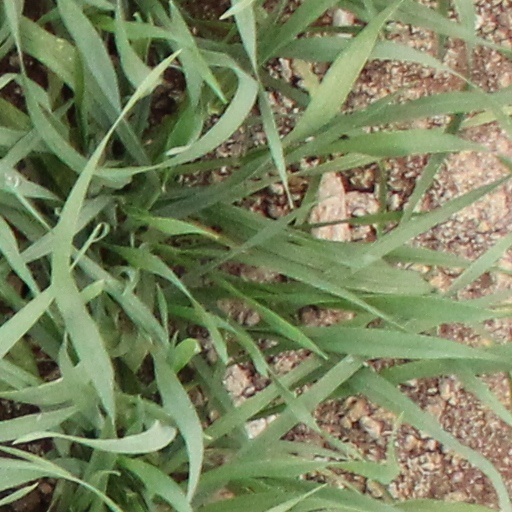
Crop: wheat